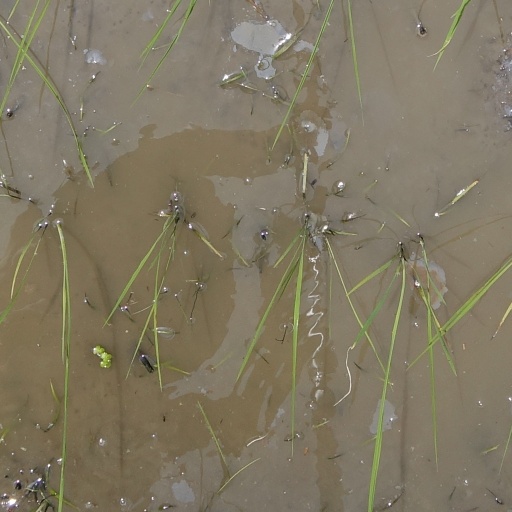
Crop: rice